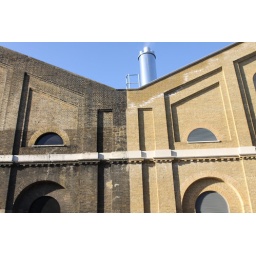
Developers have built a new boiler house adjacent to an historic building in identical style.